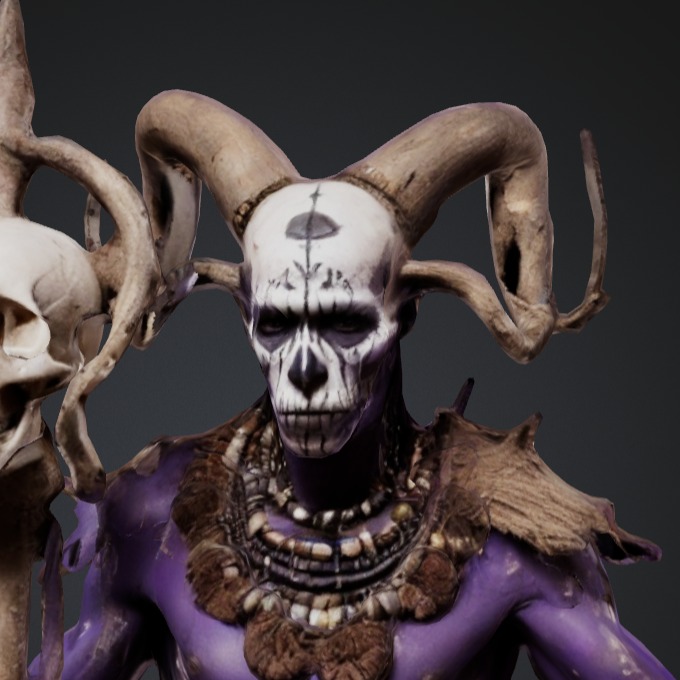
미적 점수 (1~10점): 1